Sneaky Pete

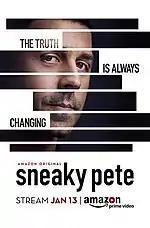
Promotional poster.

In November 2014, CBS gave a production commitment to "Sneaky Pete". A formal pilot for the show was shot in New York in March 2015. On May 8, CBS decided to pass on the pilot, while also canceling David Shore's other series on the network, "Battle Creek". Just two days later, it was reported that the pilot might be moving to cable networks, with many expressing interest.